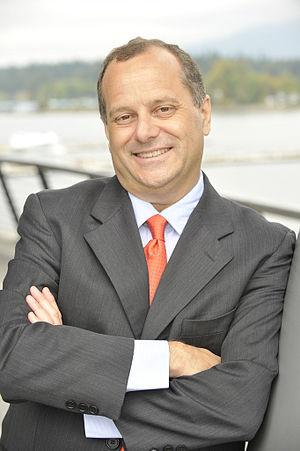
La course à la direction du Nouveau Parti démocratique de 2012 s'est tenue du 15 septembre 2011 au 24 mars 2012. Elle avait pour but du choisir le successeur de l'ancien chef, Jack Layton, décédé le 22 août 2011.